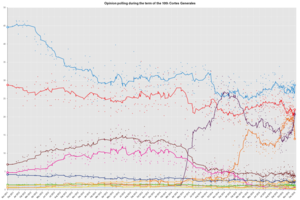
Les élections générales espagnoles de 2015 sont les élections des 350 membres du Congrès des députés et des 208 membres élus au suffrage direct du Sénat organisées le 20 décembre 2015 en Espagne. Ce sont les douzièmes élections générales depuis la transition démocratique.
Résultats des sondages pour les élections générales espagnoles de 2015.
Podemos [poˈðemos], est un parti politique espagnol fondé en janvier 2014 et dont le secrétaire général est Pablo Iglesias.